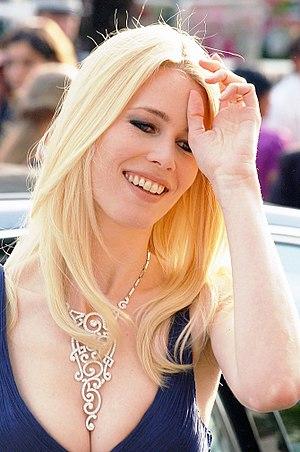
Claudia Schiffer au Festival du film de Cannes
Claudia Schiffer, née le 25 août 1970 à Rheinberg en Allemagne de l'Ouest, mannequin et actrice de cinéma allemande, a atteint le sommet de sa popularité dans les années 1990, initialement en raison de sa ressemblance avec Brigitte Bardot. Elle est également le premier mannequin à avoir son effigie en cire au musée Grévin de Paris.